Eden Black

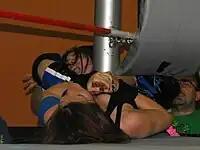
Black using the Garden of Eden on Jetta in her final match

Although Black was mostly successful in America, months prior to her final SHIMMER appearance she lost her RQW Women's Championship at a 16 June RQW event to German wrestler Wesna, with Jetta and Amazing Kong also competing in the four way elimination match. Her rematch with Wesna, this time in a singles match, took place at "ChickFight IX.5" but ended in a controversial manner when Jetta interfered in the match to make it seem as if Black had used a foreign object, thus having her disqualified. Enraged, Black chased Jetta out of the building but the two were booked for a grudge match later on that same night; Giving Jetta a taste of her own medicine, Black attacked her from behind during her entrance leading to a brawl all around ringside that consumed most of the match until it officially began inside the ring with Black eventually losing as Jetta used the ropes for the pin. After Black was on the winning side of the tag team match at Shimmer, it became clear the two needed to settle their feud one-on-one and RQW decided to host the match in October. However, the hotly anticipated bout ended in a double count-out ostensibly due to the fierce fighting between the two, though Black had actually suffered a legitimate shoulder injury during the match and could not carry on.